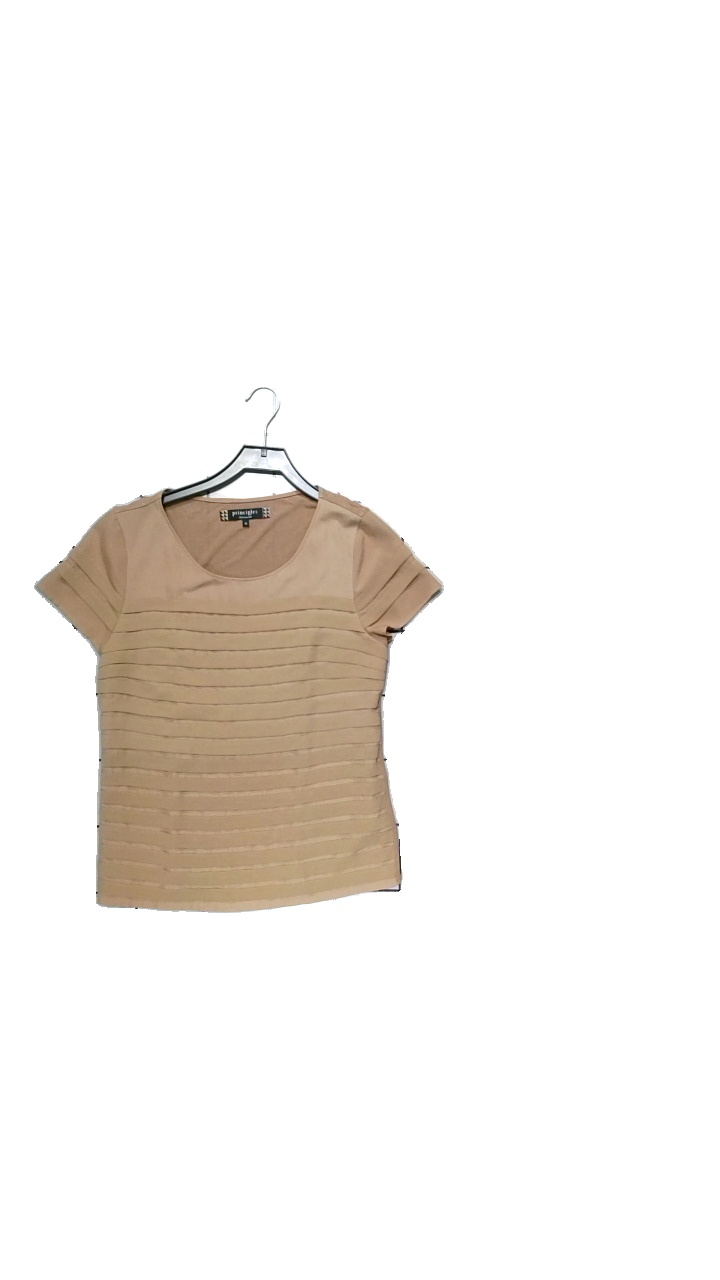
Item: Top (Ladies)
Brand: Principles
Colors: Beige
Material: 100% polyester, 96% viscose, 4% elastane
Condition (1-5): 5
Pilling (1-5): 5
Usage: Reuse
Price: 100-150